Movie camera

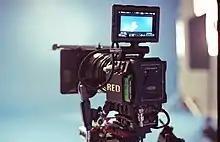
The Red EPIC camera has been used to shoot numerous feature filmsincluding "The Amazing Spiderman" and "".

Digital movie cameras do not use analog film stock to capture images, as had been the standard since the 1890s. Rather, an electronic image sensor is employed and the images are typically recorded on hard drives or flash memoryusing a variety of acquisition formats. Digital SLR cameras (DSLR) designed for consumer use have also been used for some low-budget independent productions.